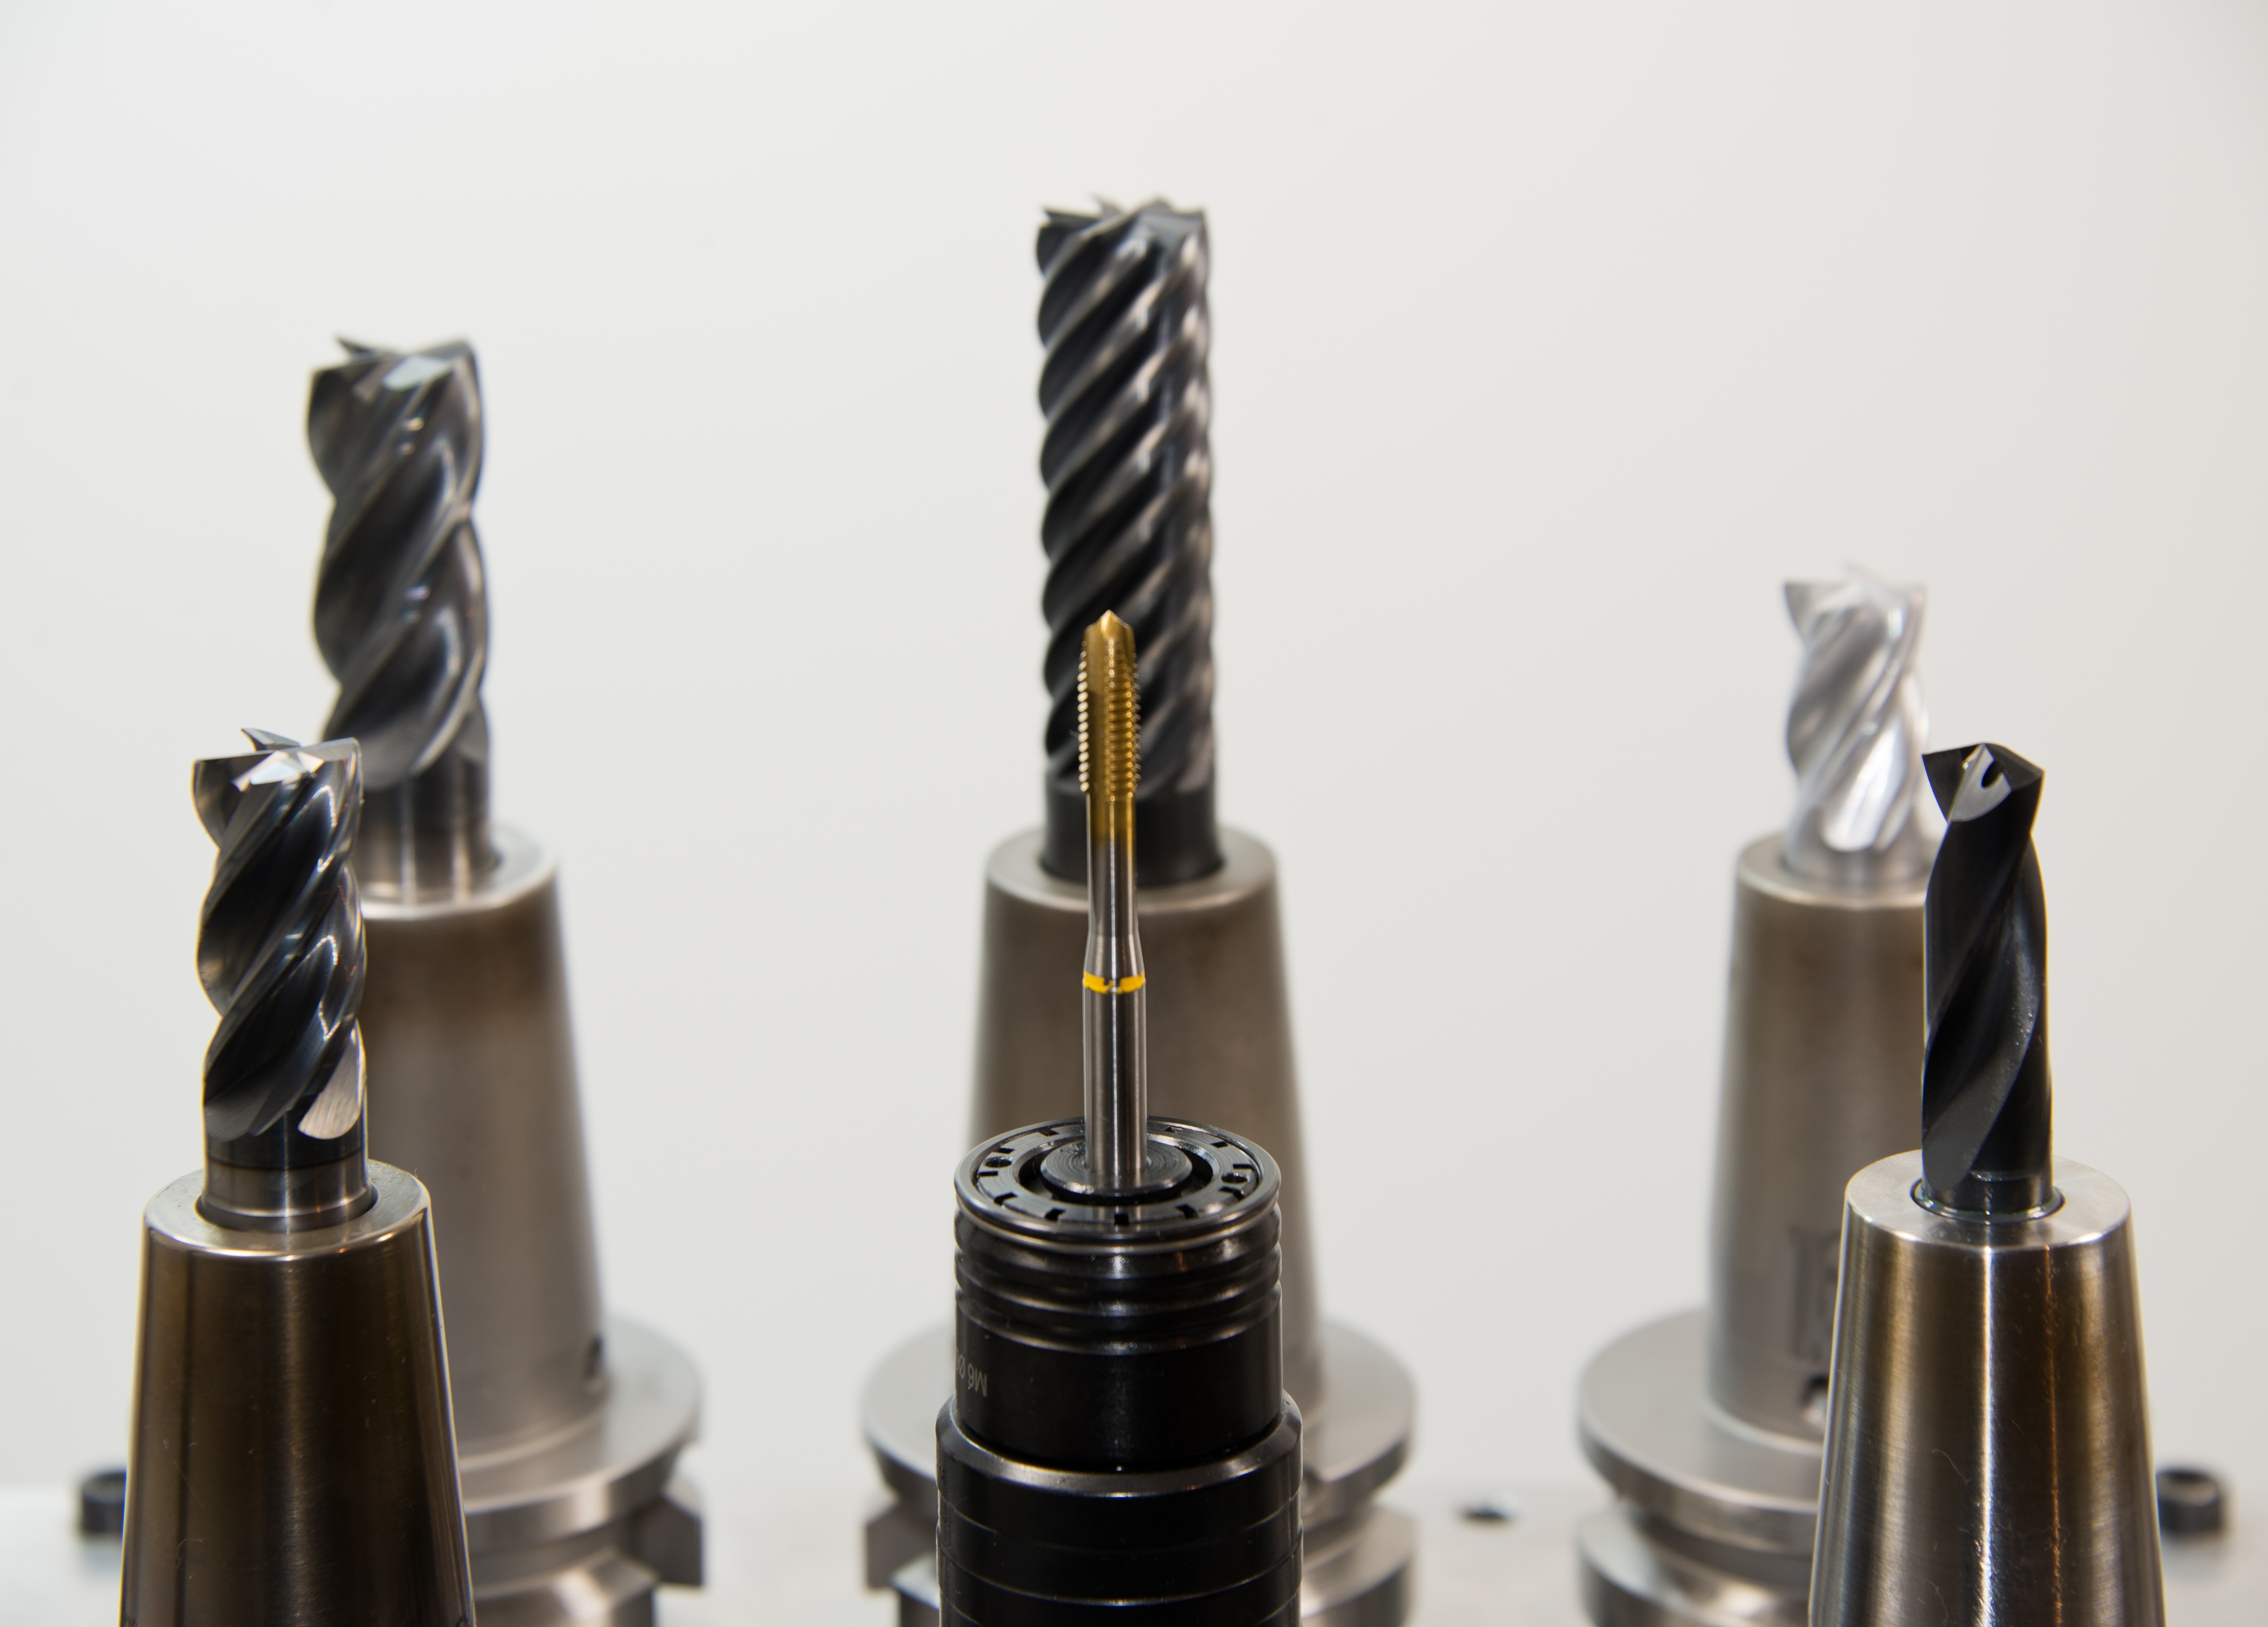
technology, tool, metal, machine, lathe, industry, drill, thread, manufacturing, product, turn, drilling, mechanics, metalworking, milling, taps, metal construction, cnc, zerspahnung, cnc machine, zerspahnen, rounding, gun accessory, milling machine, ingenieuerwesen, drilling head